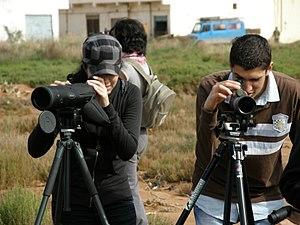
L’éducation à l’environnement et au développement durable, souvent associée aux notions d’écocitoyenneté, de formation et de diffusion de la culture scientifique, est un courant pédagogique qui s’enracine dans des mouvements anciens tels que l’éducation nouvelle, l’écologie humaine, l'éducation populaire ou la « Société des Amis de la Nature » de Pierre Bovet et qui vise à changer les pratiques de l’humanité en matière d’utilisation et de gestion des ressources de la Terre.